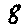
Label: 8